North Front Cemetery

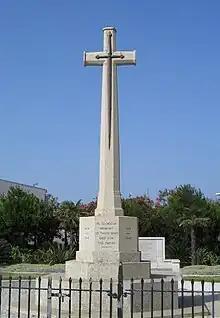
The Gibraltar Cross of Sacrifice

The Gibraltar Memorial is located together with the Cross of Sacrifice in a triangular, fenced site west of the North Front Cemetery. The memorial site is at the northeast corner of the intersection of Winston Churchill Avenue and Devil's Tower Road. The Gibraltar Memorial and the Cross of Sacrifice are connected by paths which lead to a central panel containing an inscription.